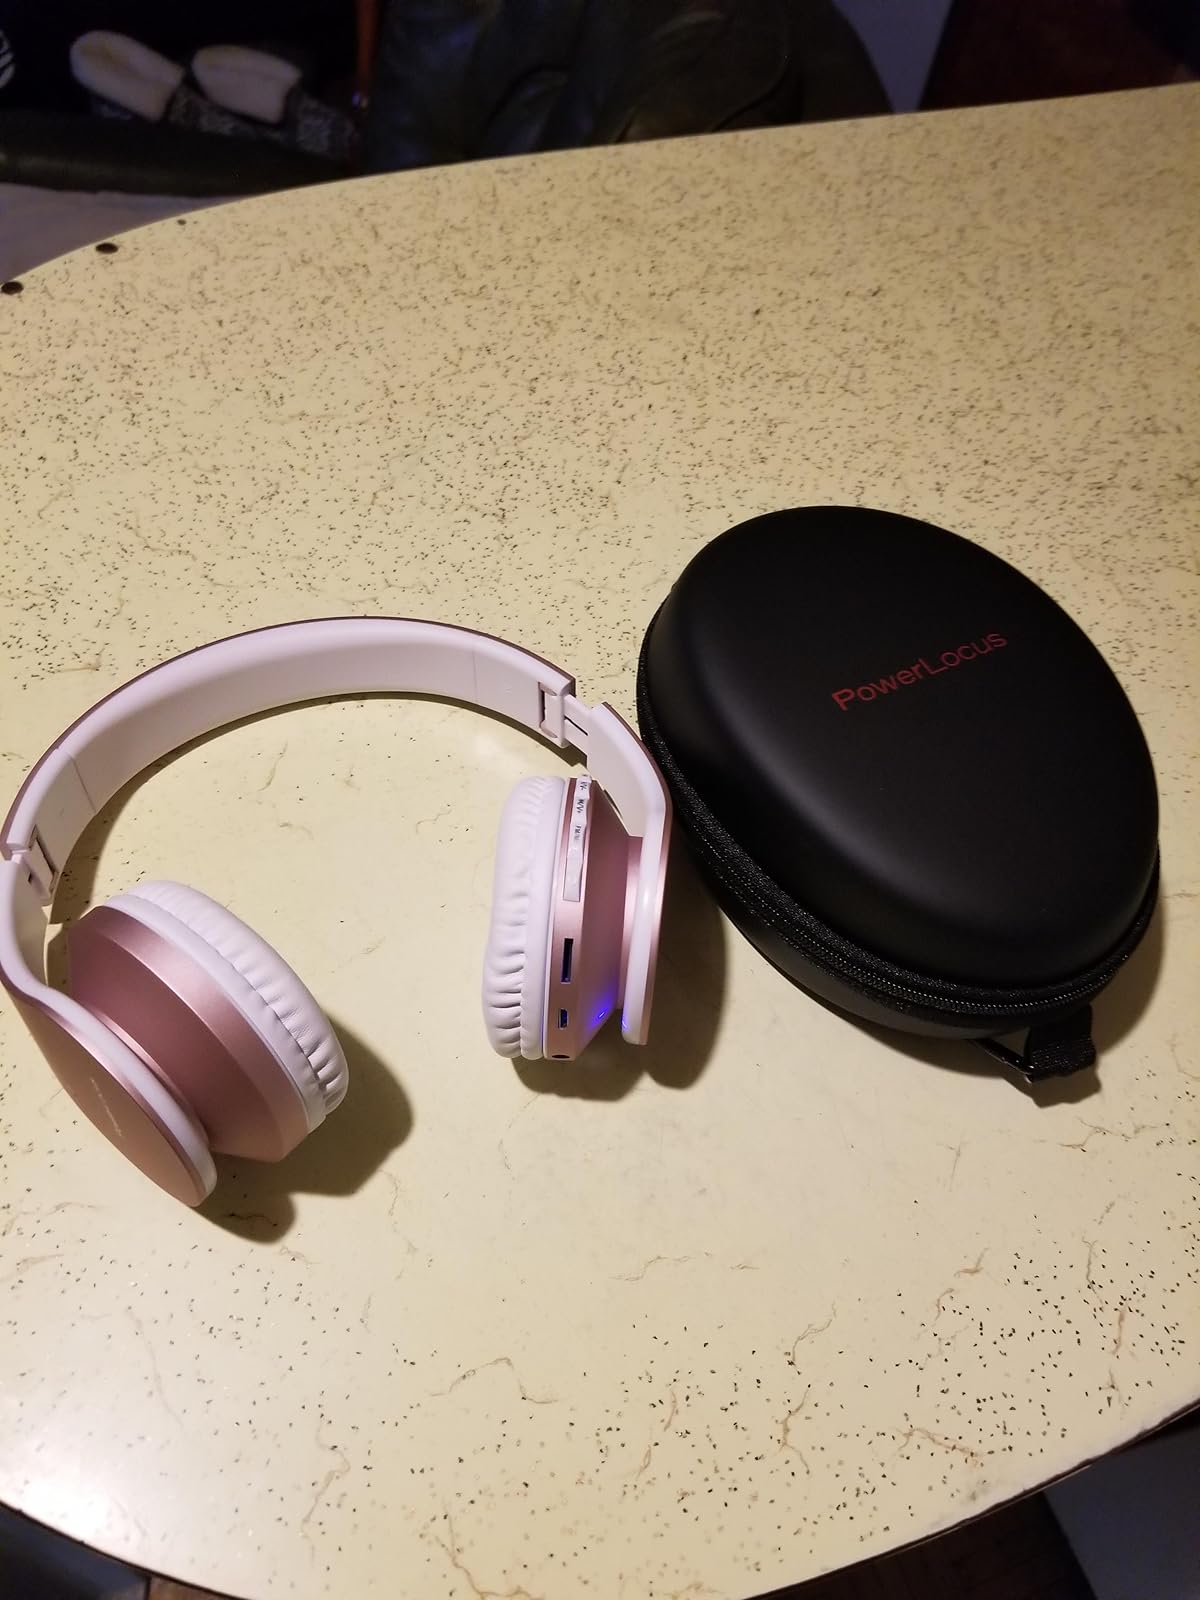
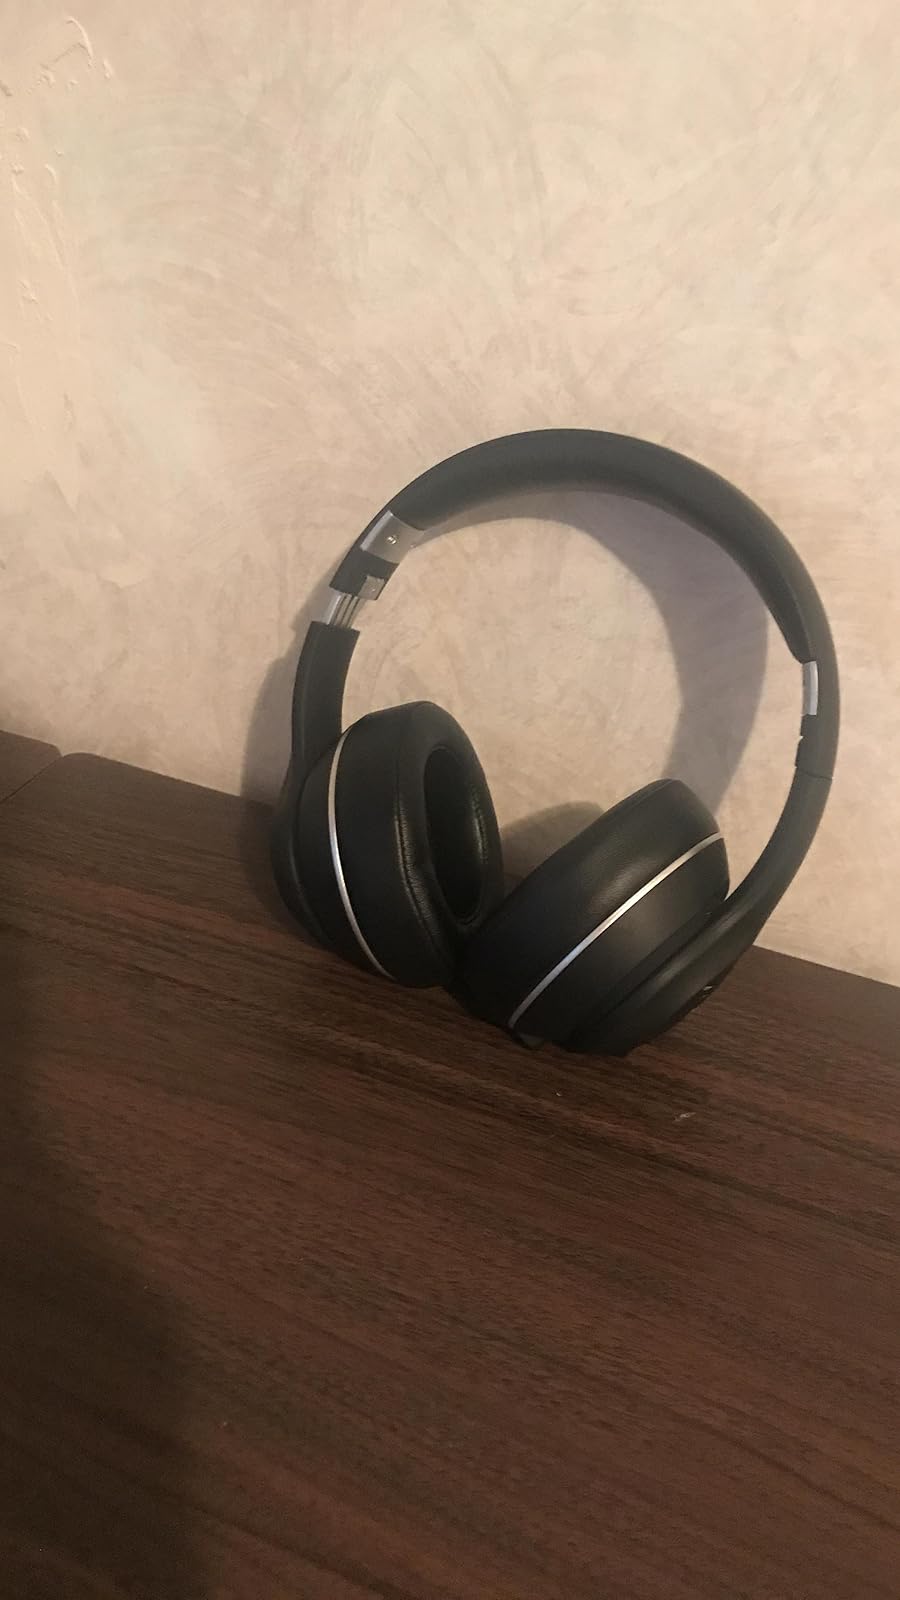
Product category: headphones
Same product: no